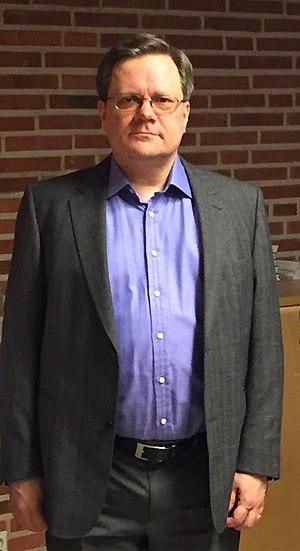
Jaakko Mäntyjärvi (né en 1963), compositeur finlandais. Suomi: Jaakko Mäntyjärvi, suomalainen säveltäjä.
Jaakko Mäntyjärvi, né le 17 mai 1963 à Turku en Finlande, est un compositeur finlandais et un traducteur finnois.